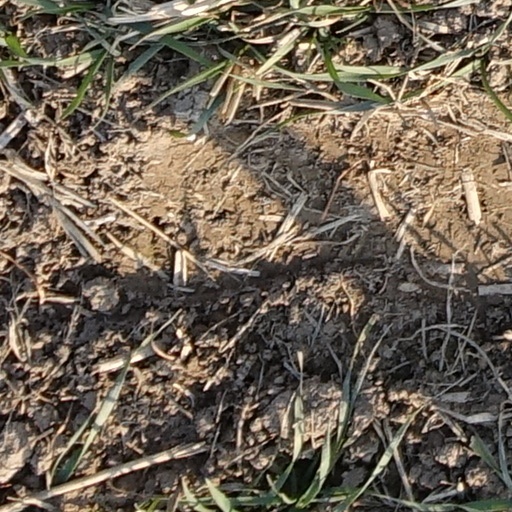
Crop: wheat